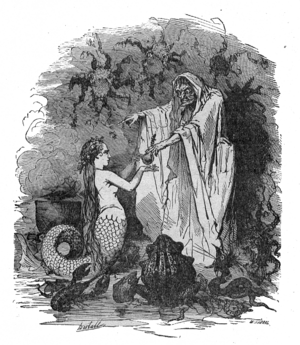
Pour la source voir
La Petite Sirène, parfois appelé La Petite Ondine, est le titre d’un conte de l’écrivain danois Hans Christian Andersen paru en 1837.